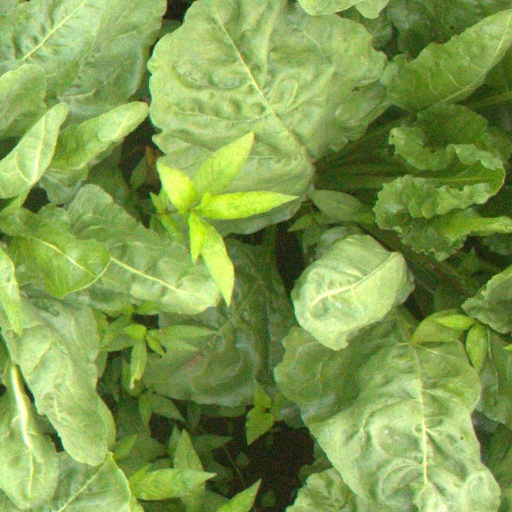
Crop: sugar beet